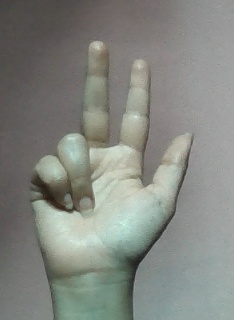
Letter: al